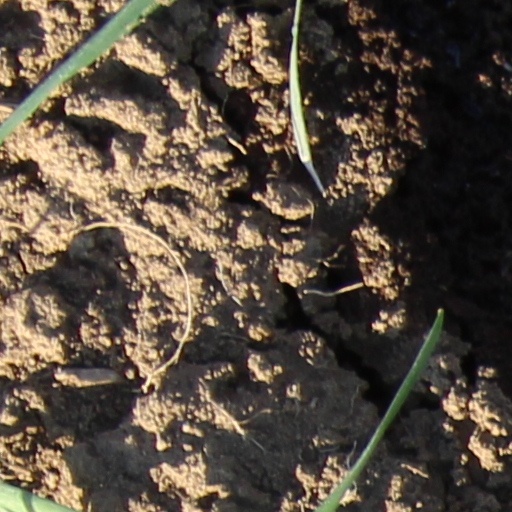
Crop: wheat